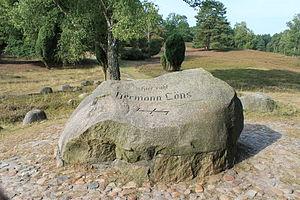
Hermann Löns est un journaliste et écrivain allemand. Il est notamment connu comme « Poète de la lande » pour ses romans et poèmes célébrant les gens et les paysages des landes d'Allemagne du Nord, en particulier la lande de Lüneburg en Basse-Saxe. Löns est bien connu en Allemagne pour ses chants populaires. Il était aussi un chasseur, un historien de la nature et un écologiste.